Receptor antagonist

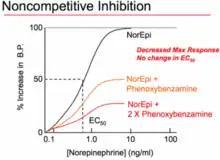
Figure demonstrates the noncompetitive antagonistic behaviour of Phenoxybenzamine on alpha-adrenergiv norepinephrine receptors.

Uncompetitive antagonists differ from non-competitive antagonists in that they require receptor activation by an agonist before they can bind to a separate allosteric binding site. This type of antagonism produces a kinetic profile in which "the same amount of antagonist blocks higher concentrations of agonist better than lower concentrations of agonist". Memantine, used in the treatment of Alzheimer's disease, is an uncompetitive antagonist of the NMDA receptor.